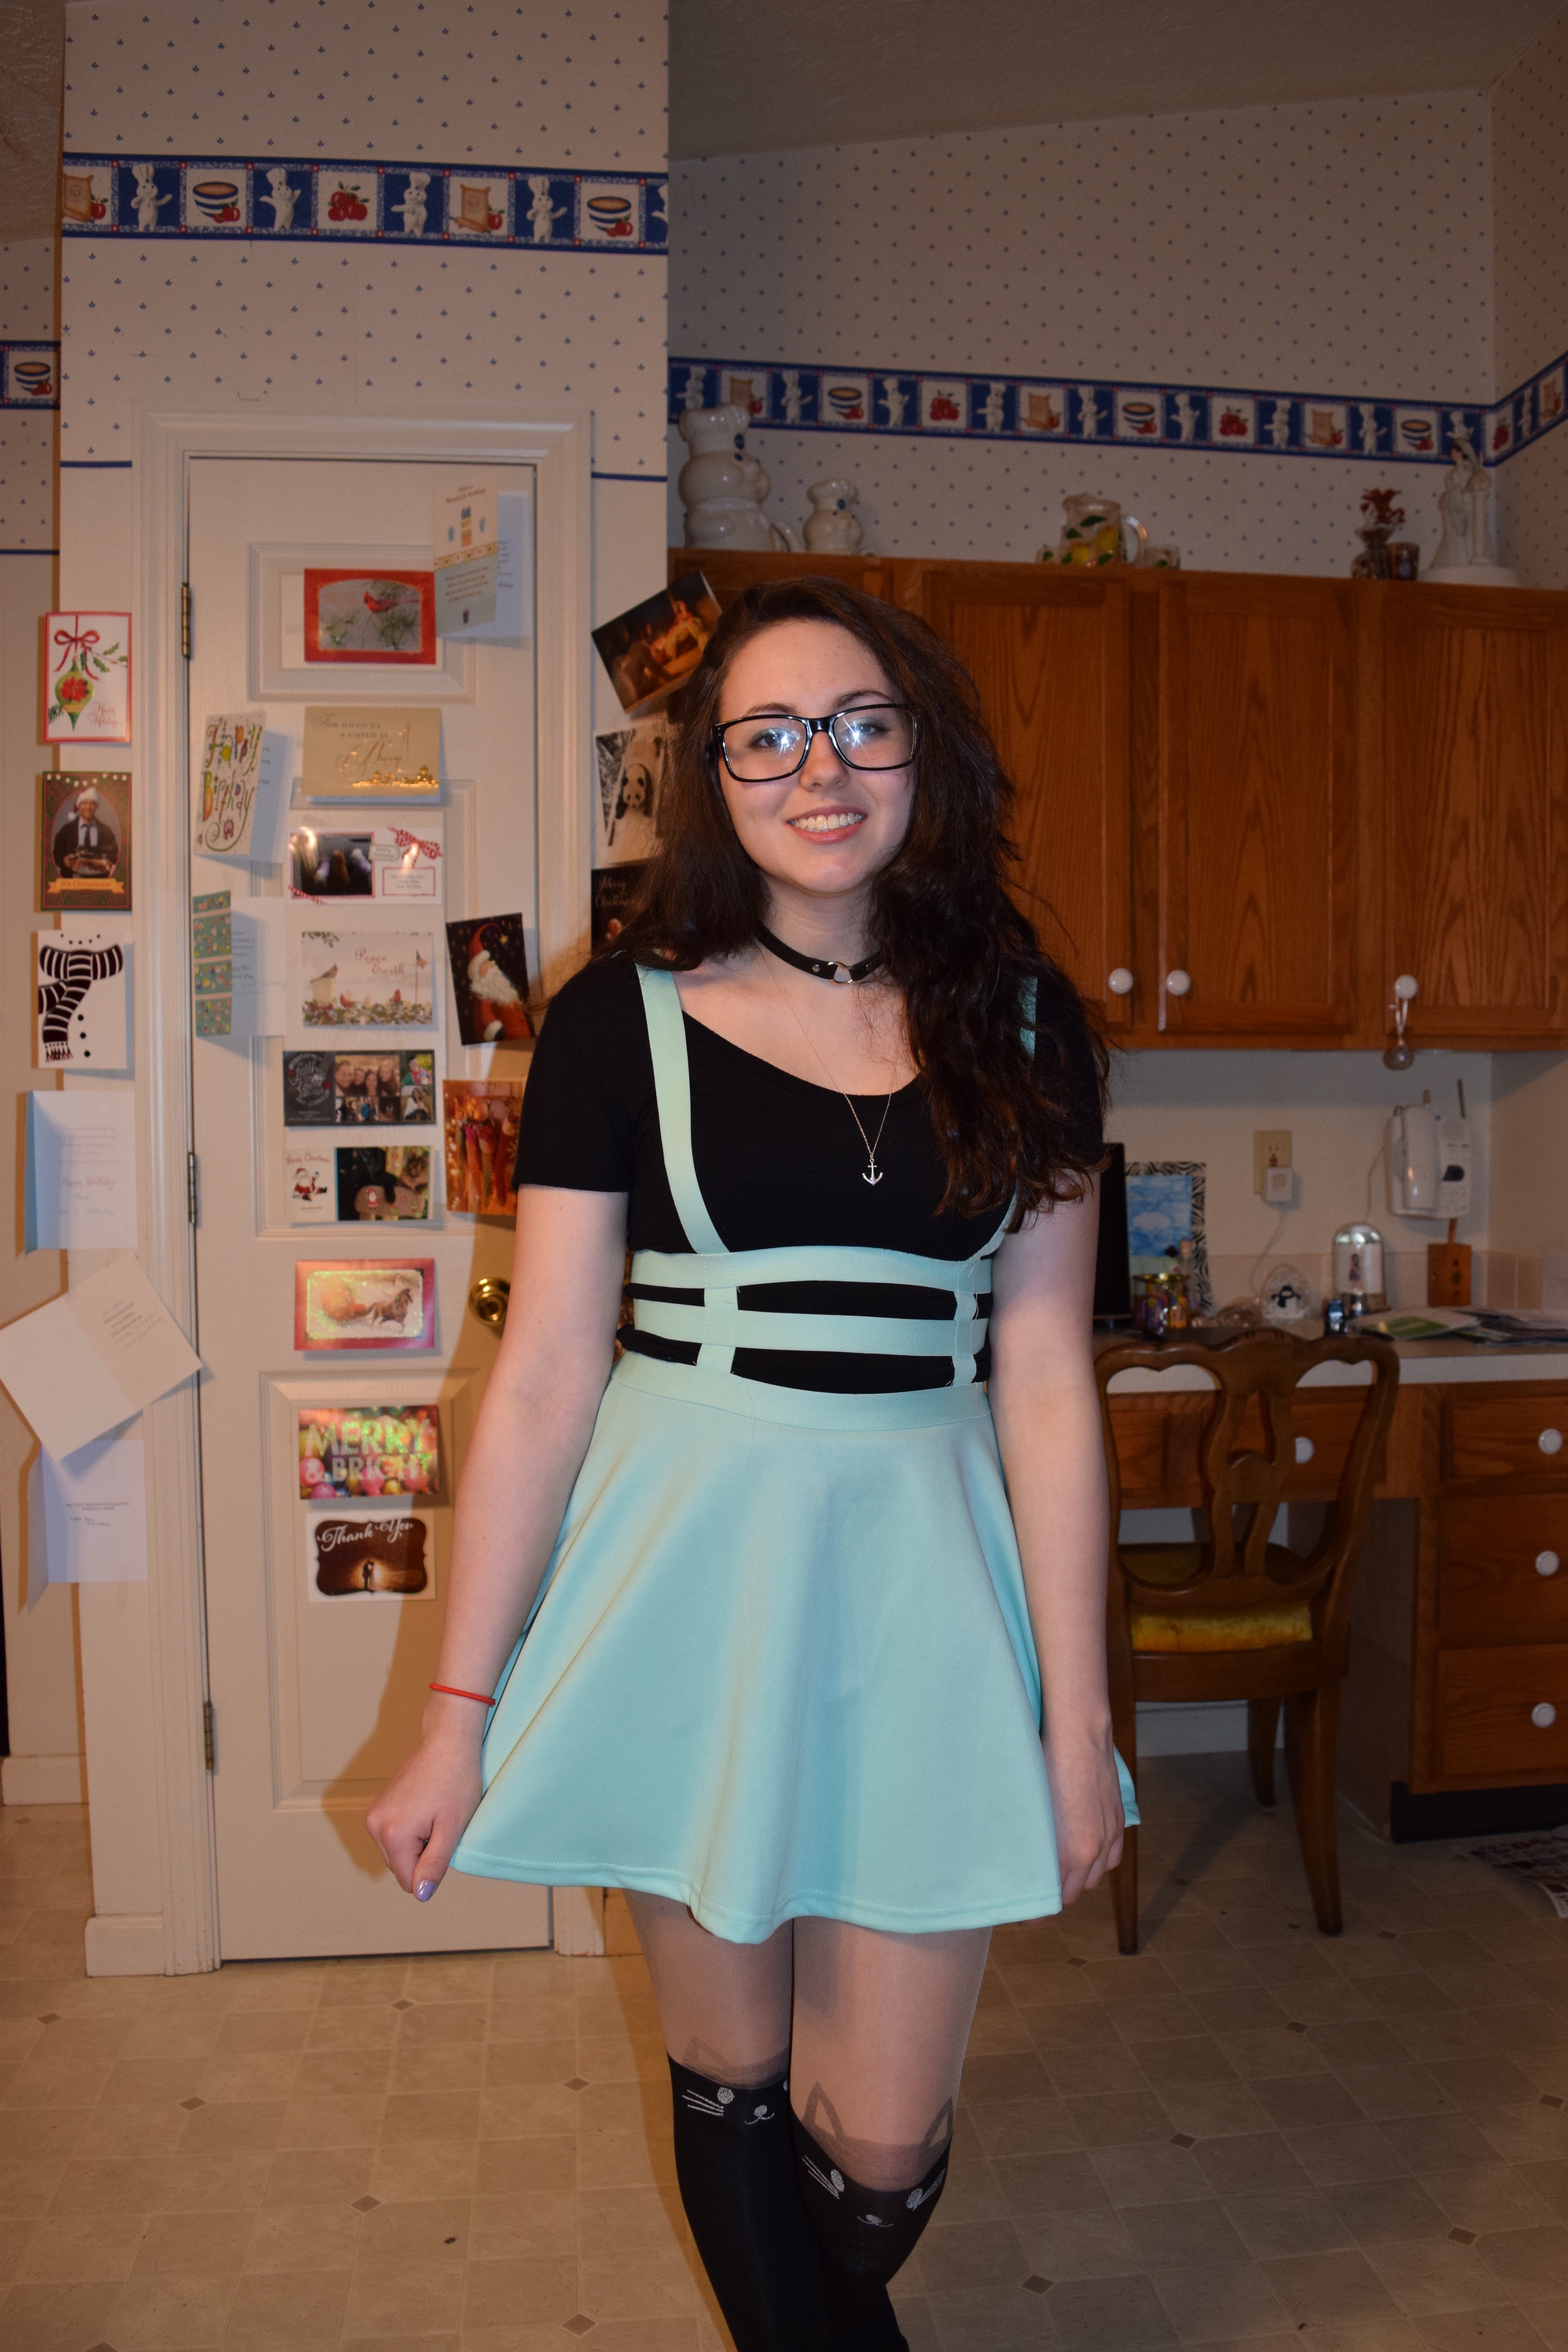
clothing, lady, dress, beauty, costume